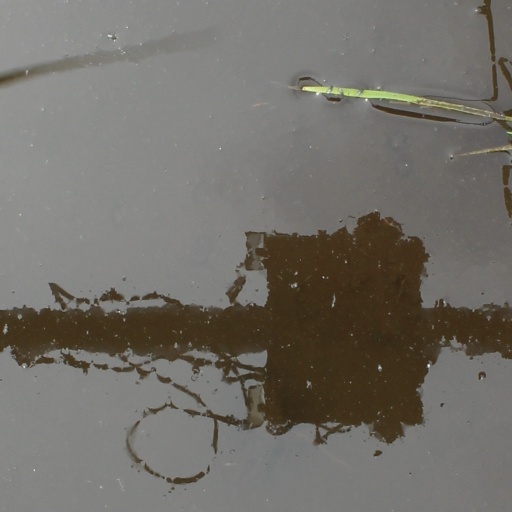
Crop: rice